Sandgate Post Office

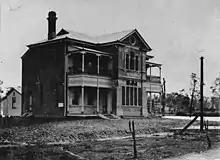
Sandgate Post Office in final stages of construction, circa 1887

The building opened as a post and telegraph office on 7 May 1887, with residential accommodation for the postmaster on the first floor, a dining room, post and telegraph offices and public area on the ground floor and a detached service wing housing kitchen, servant's quarters and wash house. The exterior brickwork was colour-washed originally, but has been painted since 1894.